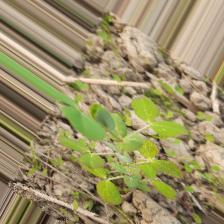
Label: Normal